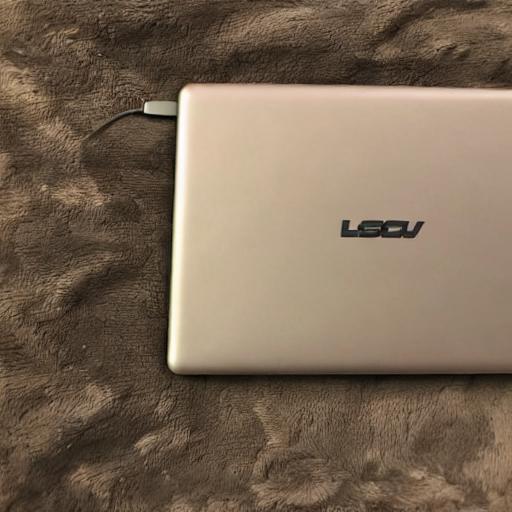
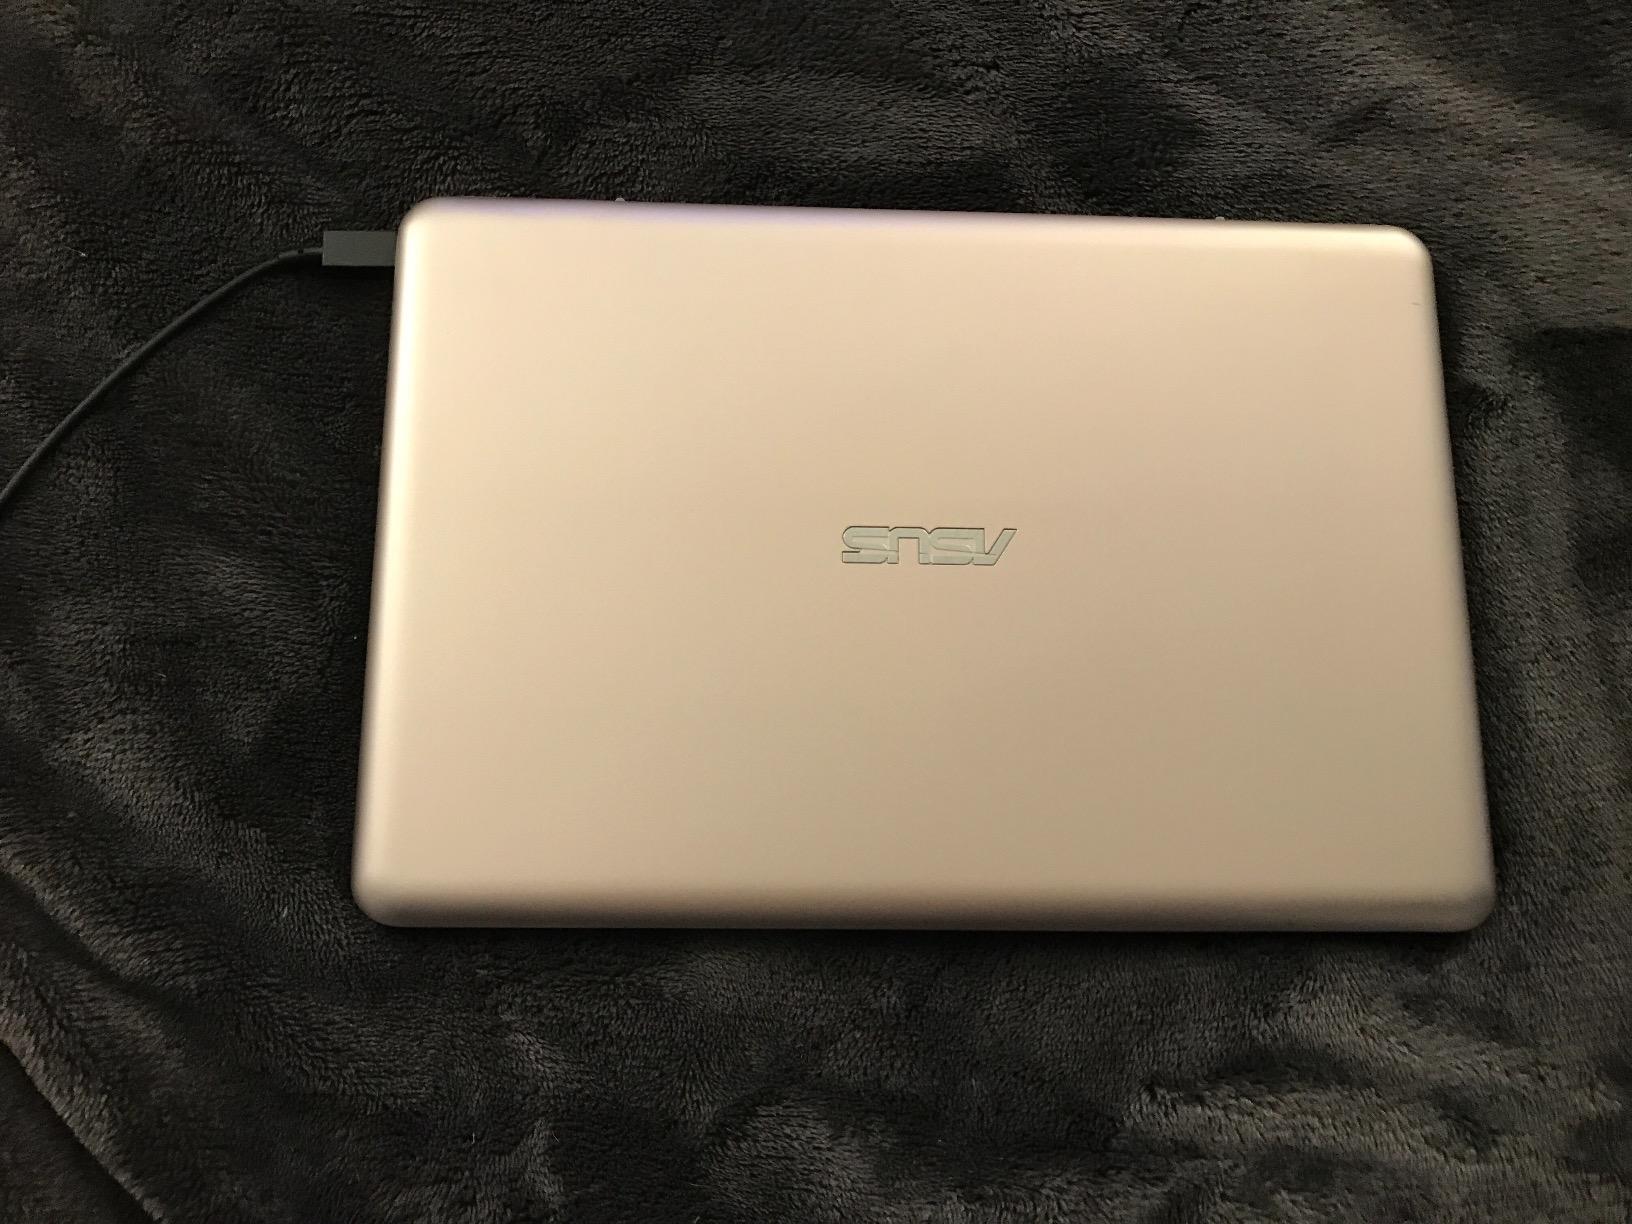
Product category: laptop
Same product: no